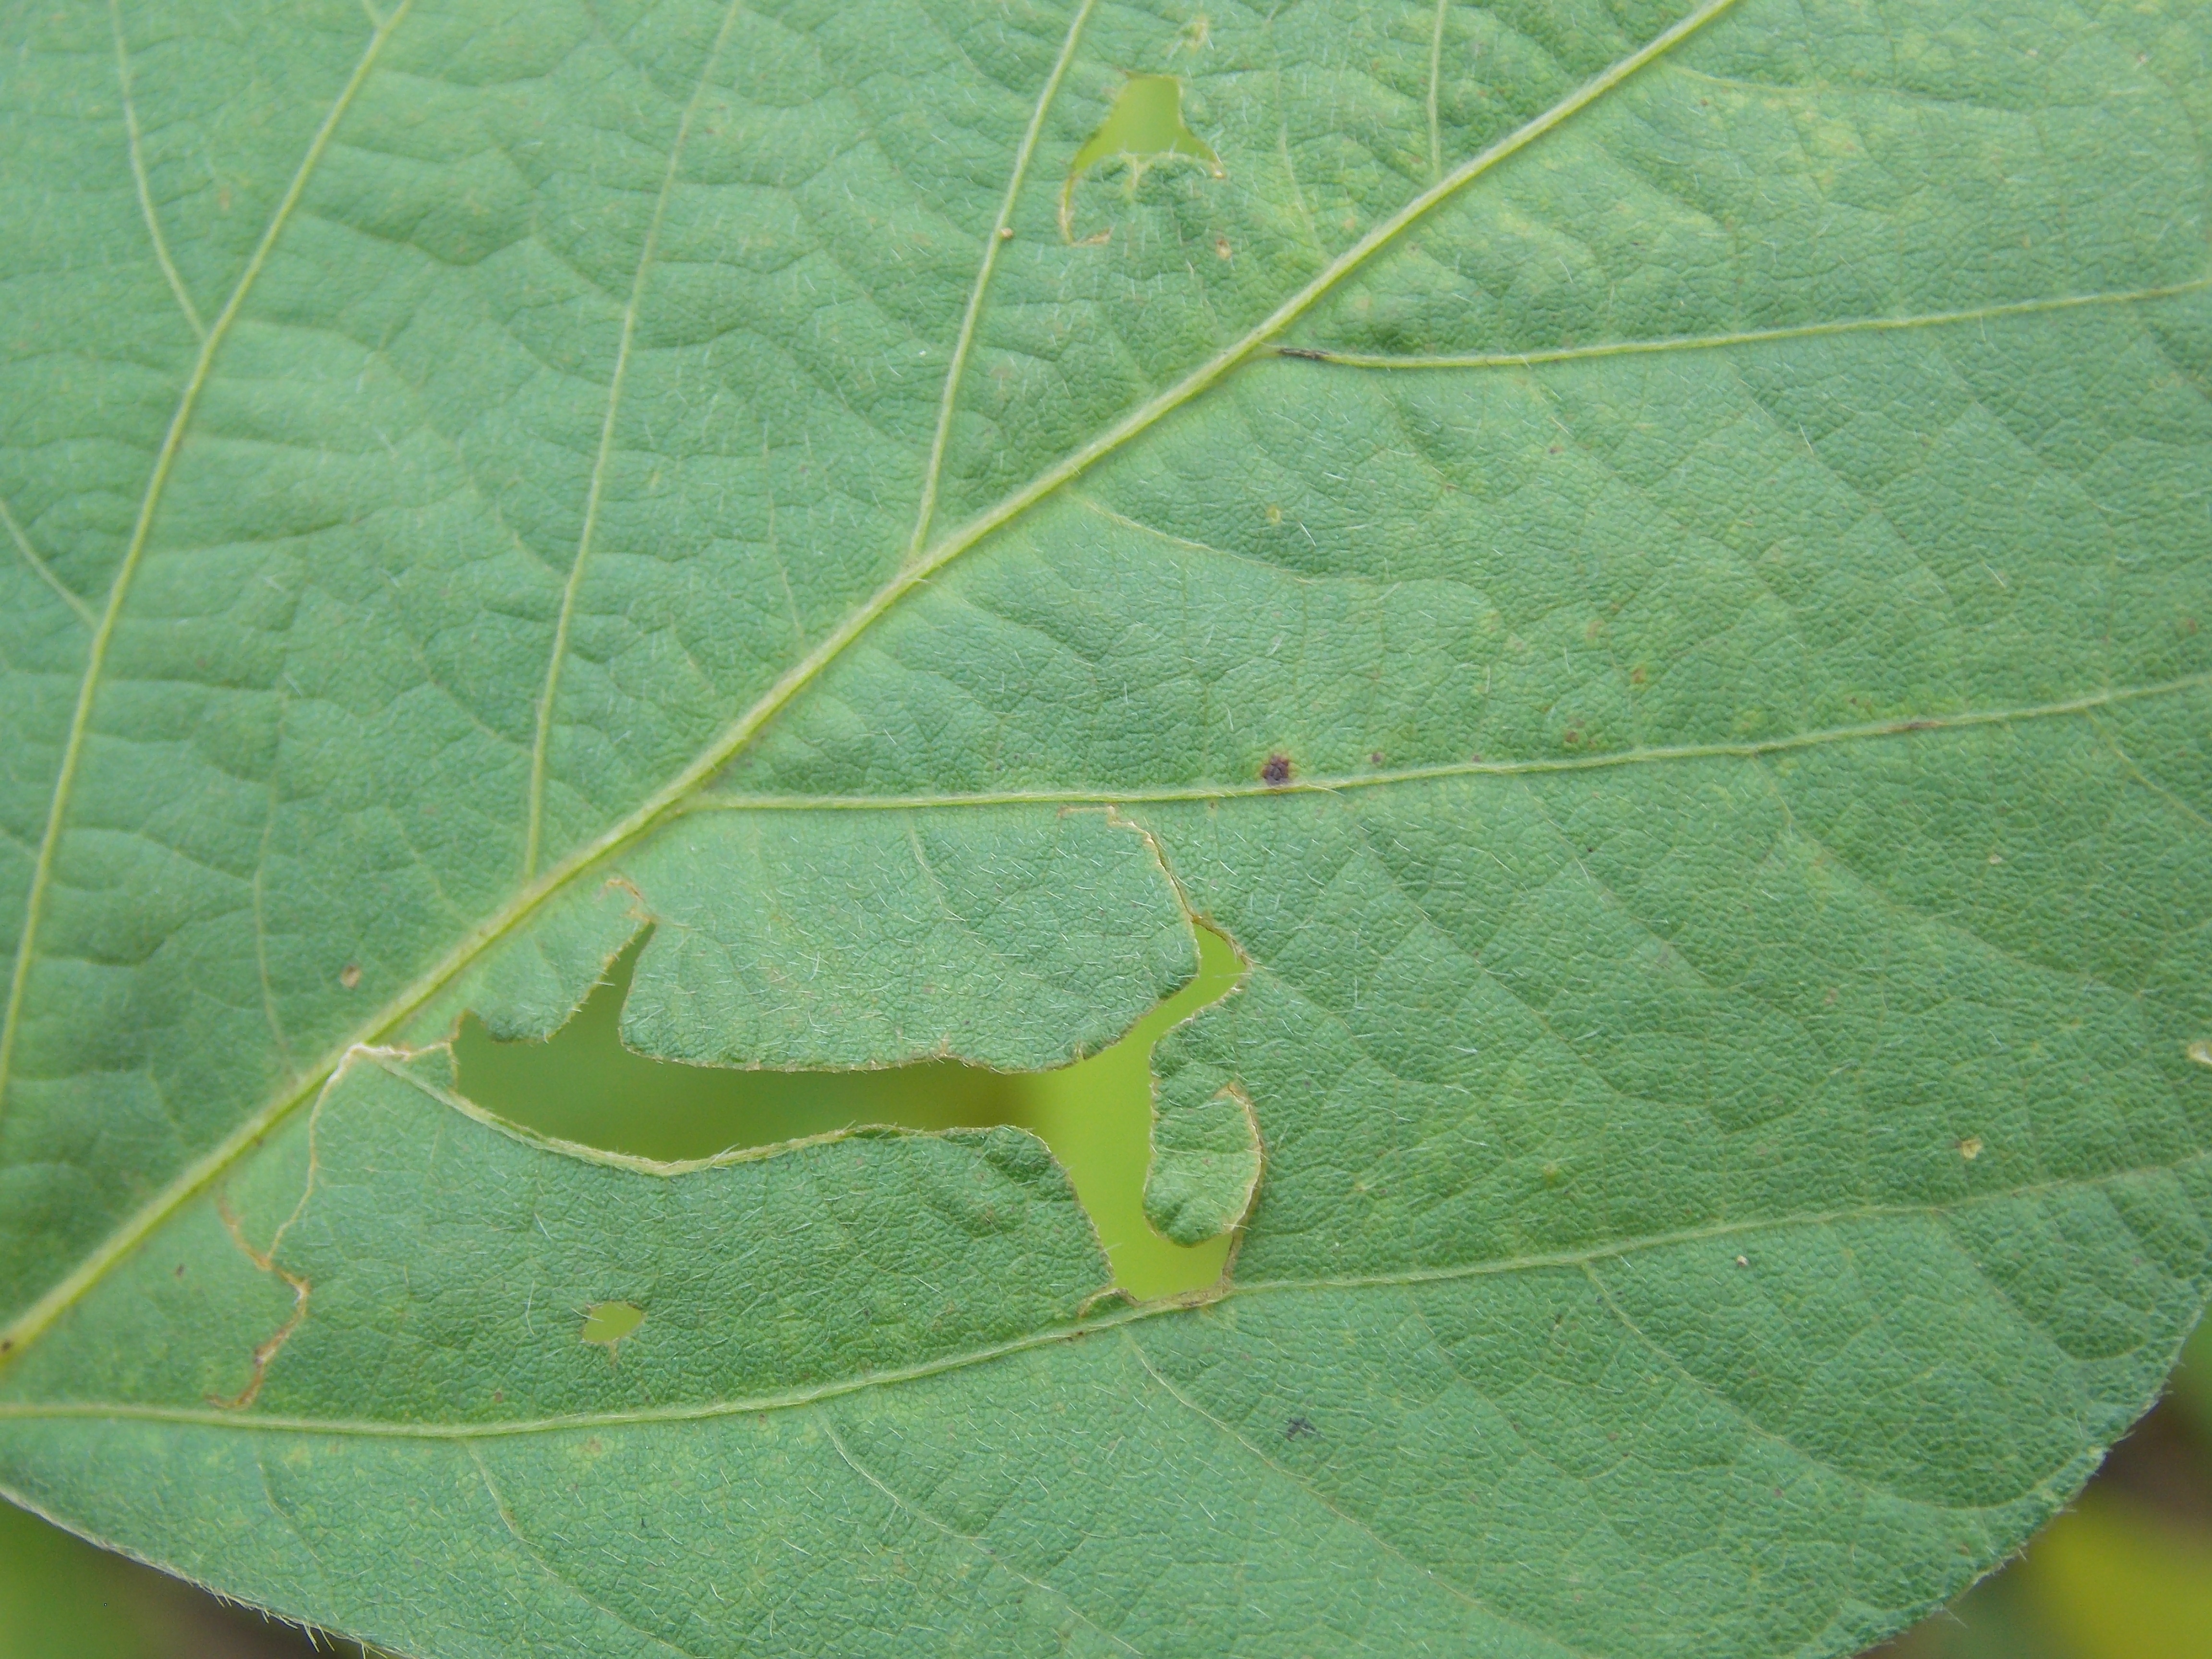
Label: Healthy